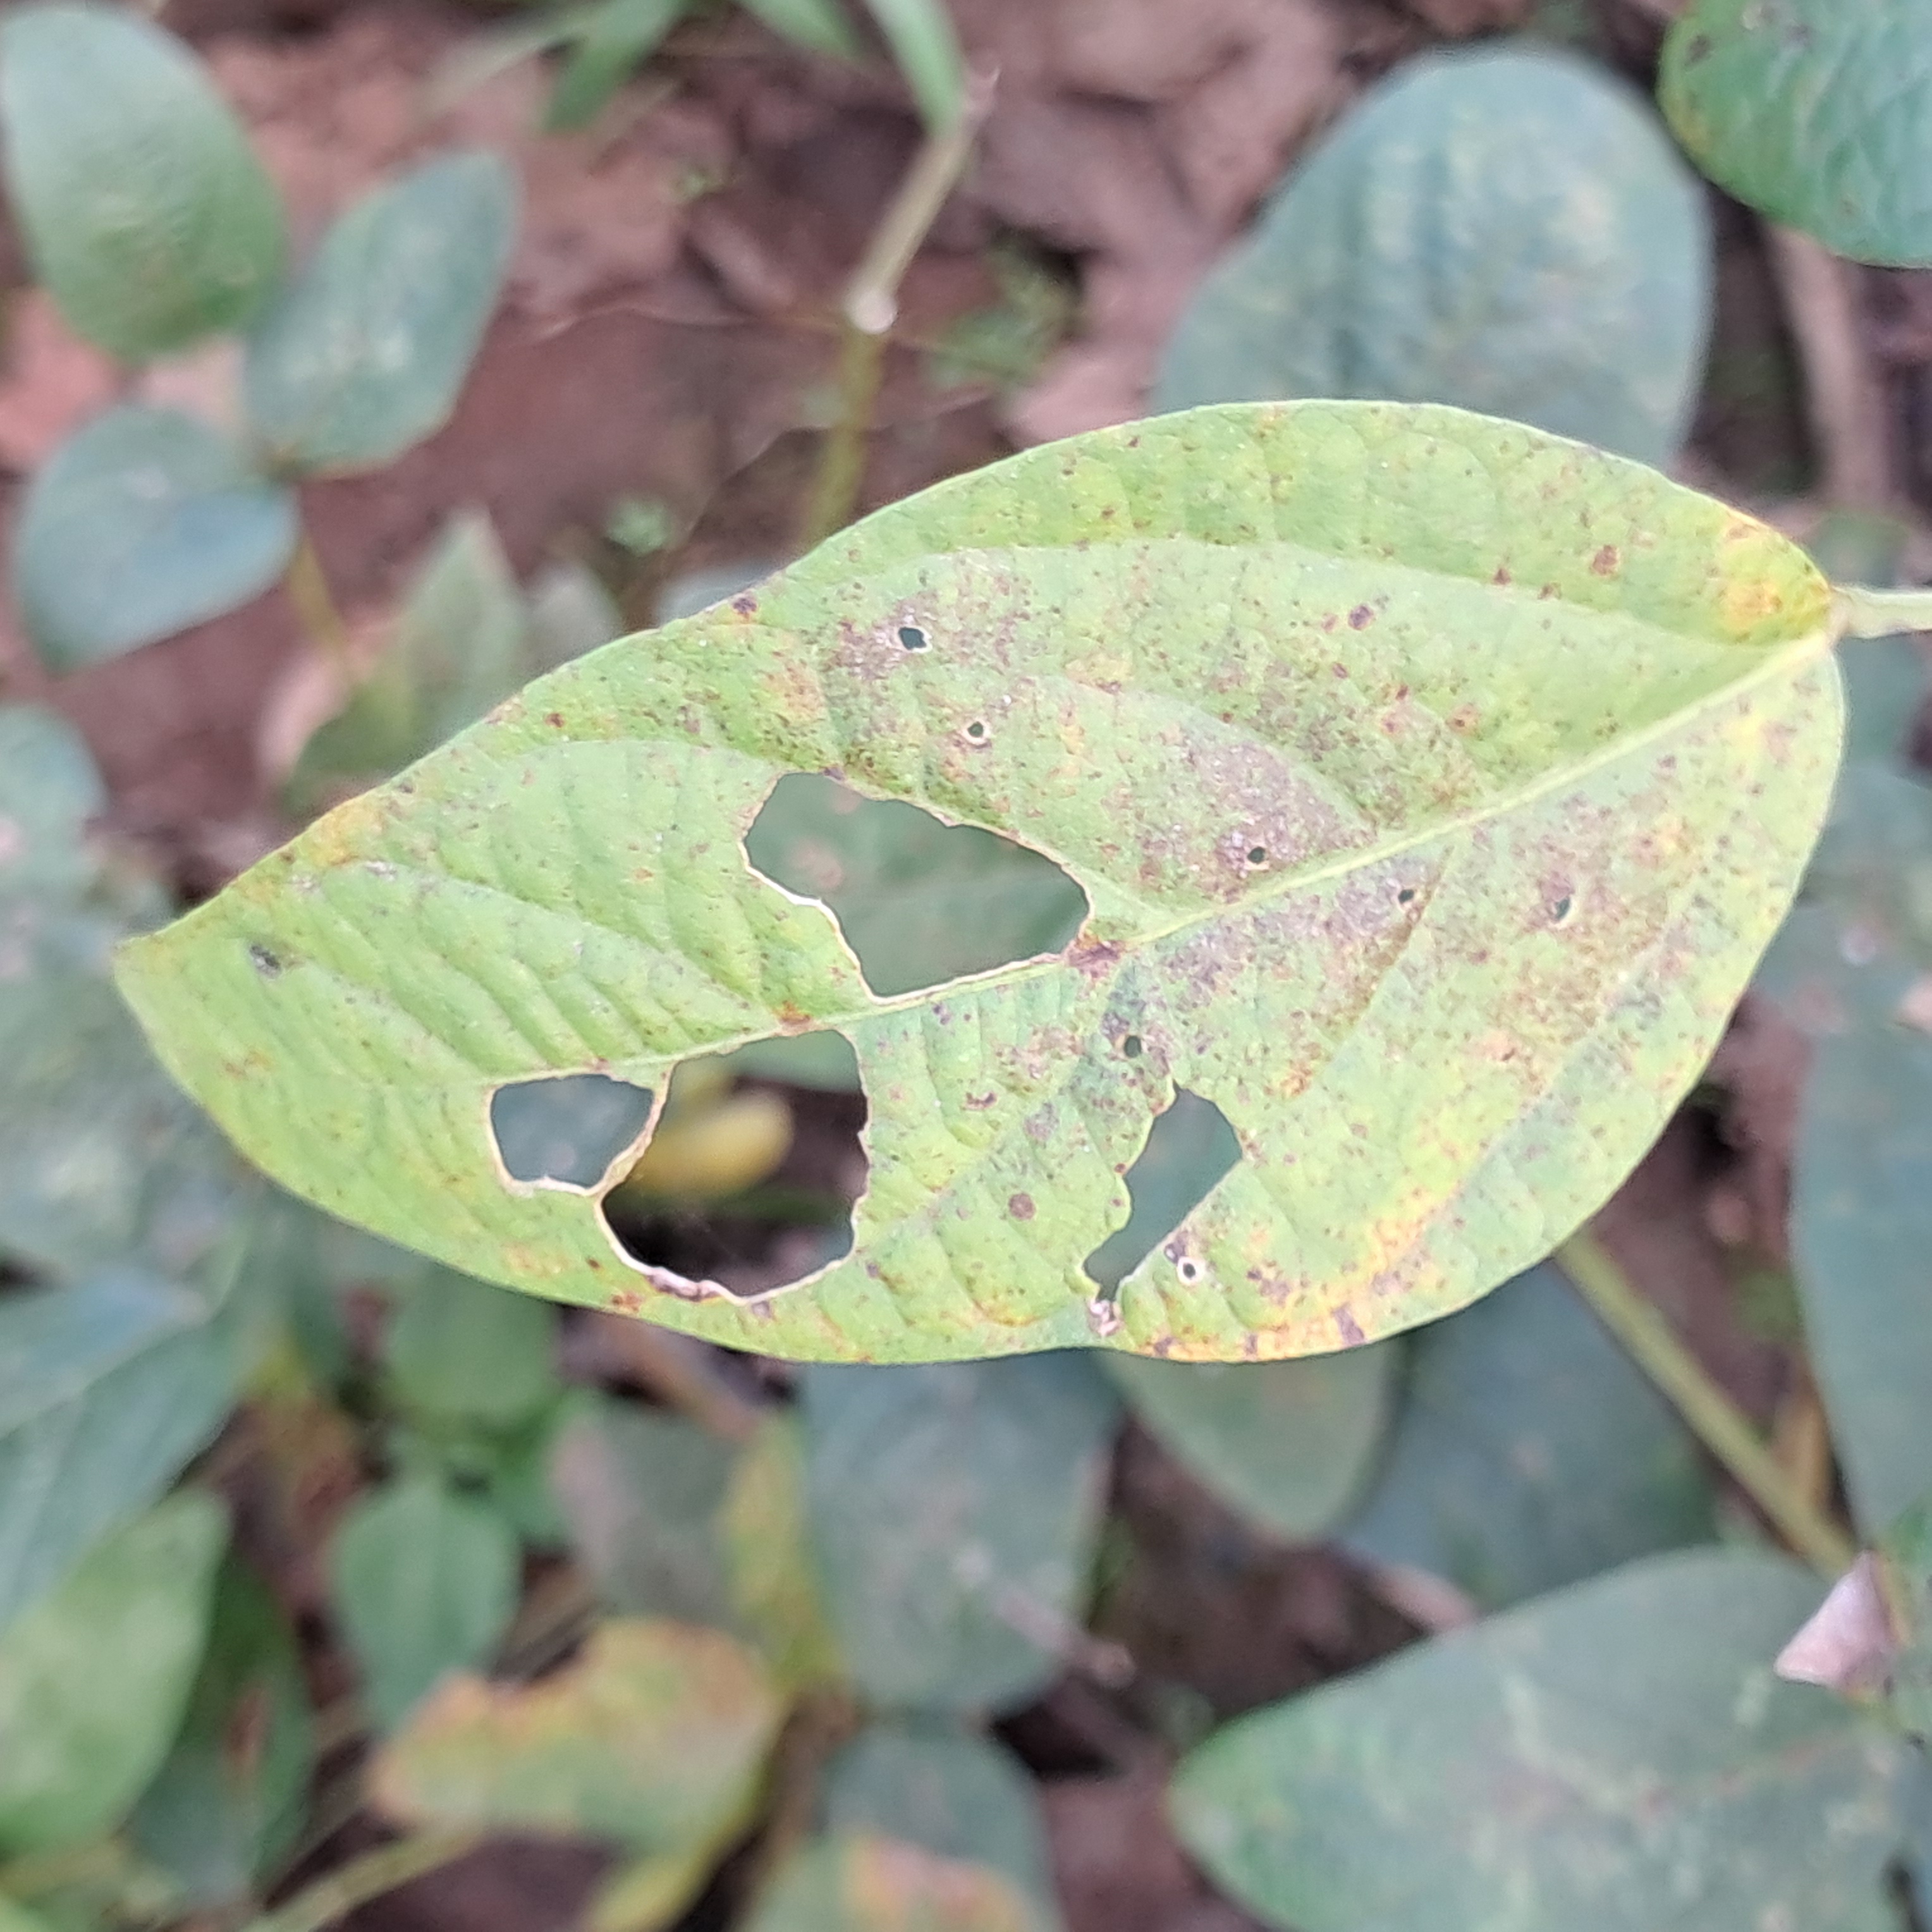
Label: Caterpillar_Semilooper_Pest